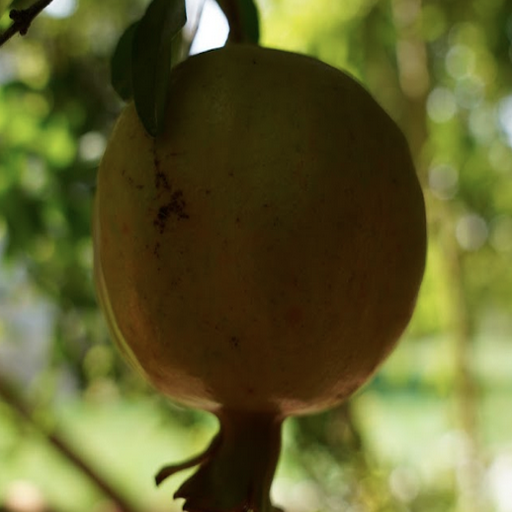
Label: Healthy